FBI investigation into Donald Trump's handling of government documents

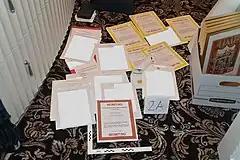
In response to a lawsuit by Donald Trump, the National Security Division and U.S. Attorney for the Southern District of Florida submitted a filing containing this image.

Having uncovered multiple sources of evidence that more classified documents remained at Mar-a-Lago and "government records were likely concealed and removed from the storage room and that efforts were likely taken to obstruct the government's investigation," the Justice Department sought a warrant to search Mar-a-Lago from a federal magistrate judge in early August 2022.